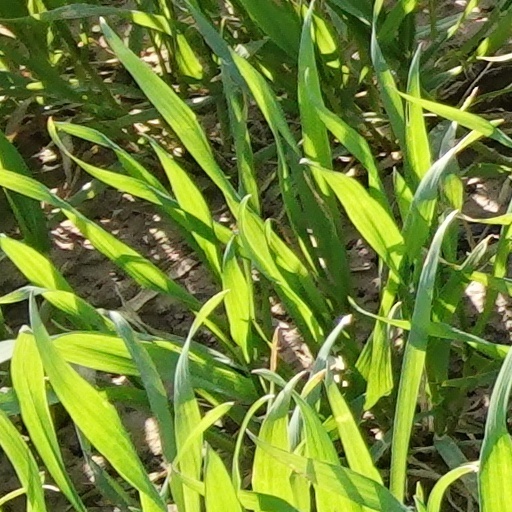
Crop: wheat